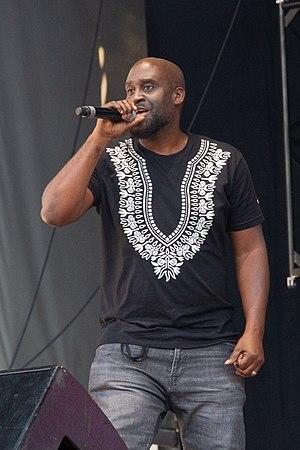
De La Soul est un groupe de hip-hop américain, originaire de Long Island dans l'État de New York. Ils sont connus pour l'influence qu'ils ont eu sur l'essor du jazz rap grâce à leurs samples aussi étranges que divers et à leurs textes parfois surréalistes. Les membres sont Kelvin Mercer, David Jude Jolicoeur et Vincent Mason. Les trois forment leur groupe au lycée et s'établissent grâce au producteur Prince Paul. Leur premier album, 3 Feet High and Rising, est considéré comme un chef-d'œuvre du hip-hop.